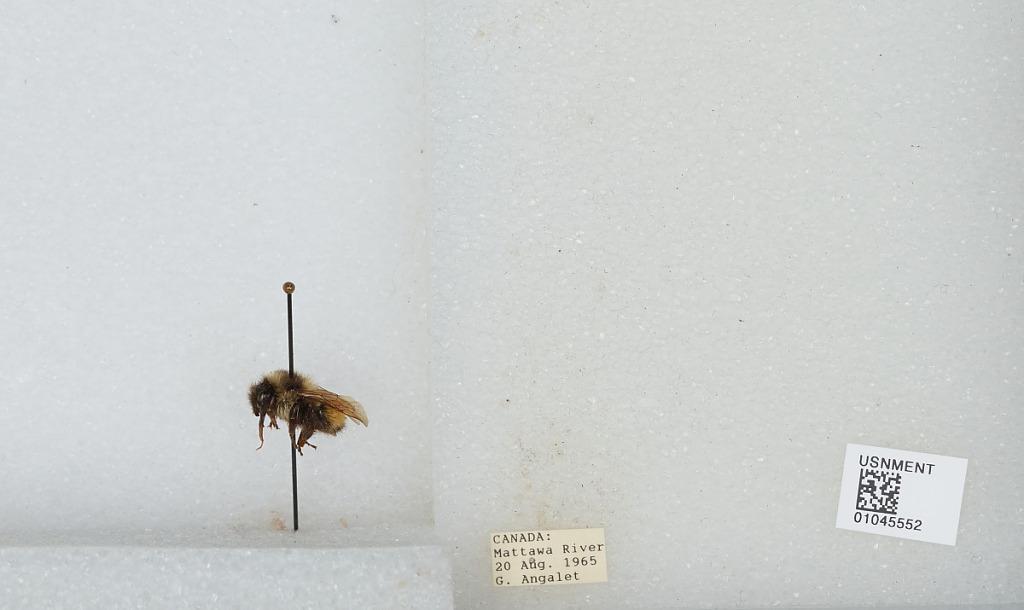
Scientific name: Bombus sp.
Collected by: G. Angalet
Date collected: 1965-8-20
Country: Canada
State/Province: Ontario
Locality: Mattawa River
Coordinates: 46.3137, -78.7121